Clotario Blest

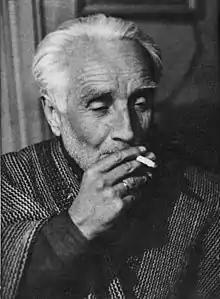

Clotario Leopoldo Blest Riffo (17 November 1899 – 31 May 1990) was a Chilean social activist and labor union leader. Blest was one of the founders of Agrupación Nacional de Empleados Fiscales (ANEF), Central Única de Trabajadores (CUT), Revolutionary Left Movement (MIR), and Comité de Defensa de Derechos Humanos y Sindicales (CODEHS).